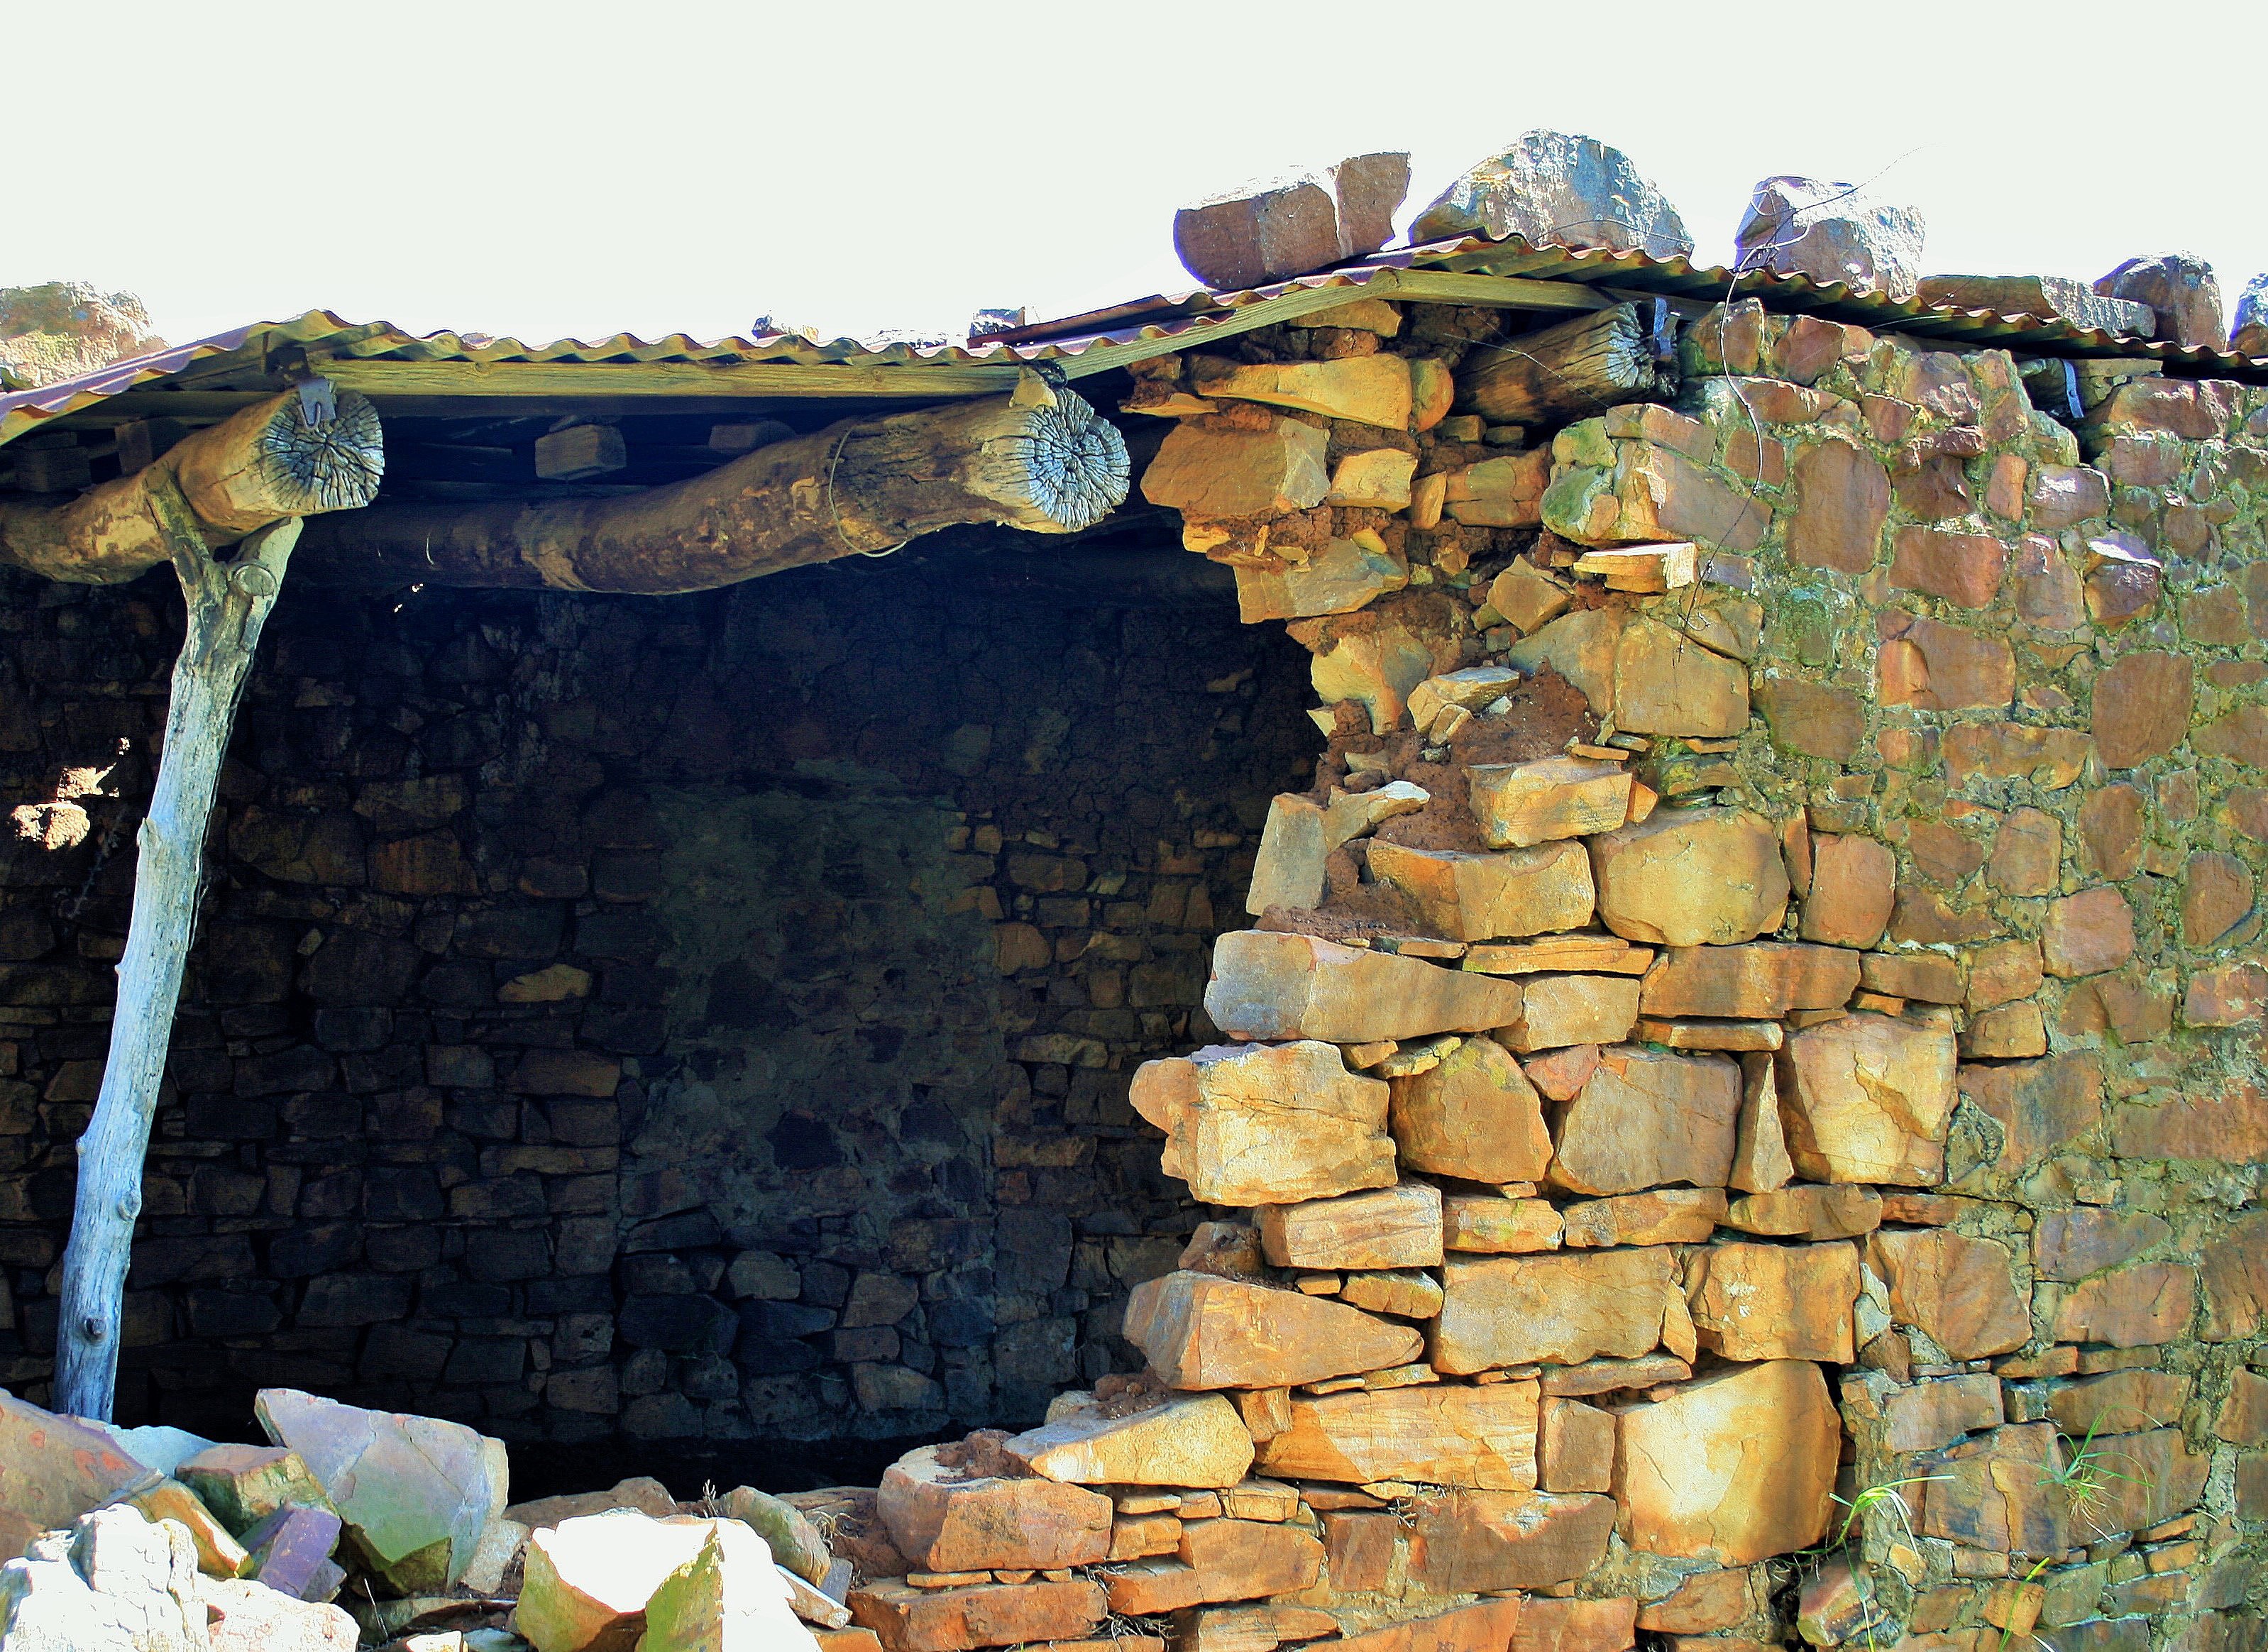
rock, roof, building, wall, material, falling, stones, ruins, walls, rusted, crumbling, plates, ancient history, pretoria, willem prinsloo, agriculture farm